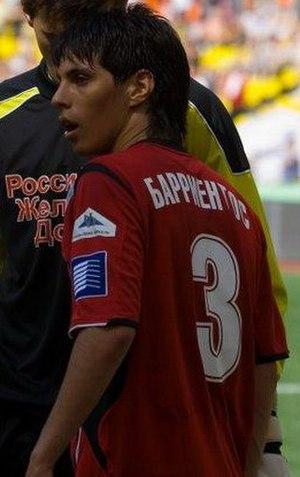
Pablo César Barrientos est un footballeur argentin, évoluant au poste de milieu de terrain au Deportivo Toluca FC